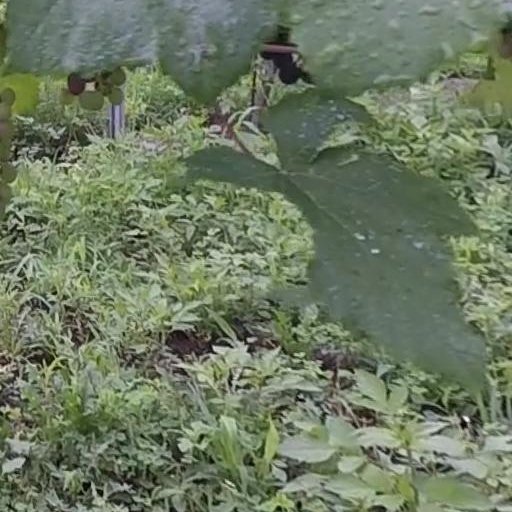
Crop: grape